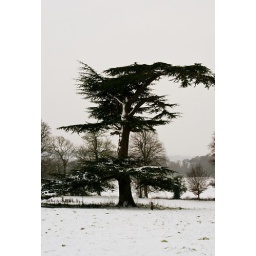
Pine tree in a snowy field